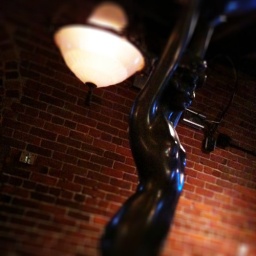
One of the bar lamps at Pearl Street in Buffalo. I love this place...